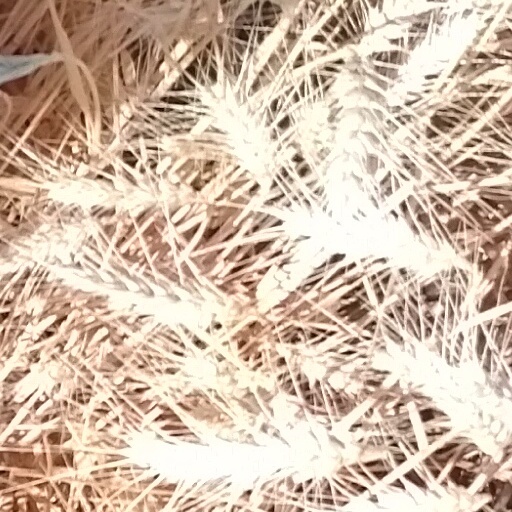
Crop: wheat